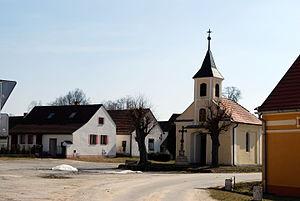
Ponědrážka est une commune du district de Jindřichův Hradec, dans la région de Bohême-du-Sud, en République tchèque. Sa population s'élevait à 83 habitants en 2020.